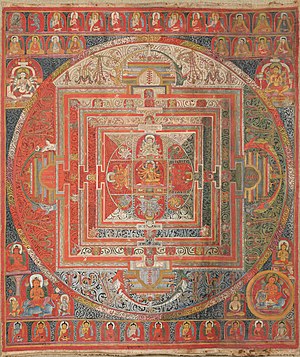
Malerkunst i Indien / Rullemaleri / Bouddhistisk Thanga fra det 5. århundrede
Thangka maleri af Manjuvajra mandala
Malerkunst i Indien, der først og fremmest er inspireret af religioner og styret af præcise tekster, giver praktisk taget kun lidt plads til kreativitet. Kunstens væsentlige formål er at fremme adgang til det guddommelige. Viden om de unikke kvaliteter i indisk kunst skabes gennem forståelsen af filosofisk tænkning, den rige kulturelle, sociale og religiøse historie samt gennem det politiske perspektiv af kunstværkerne.